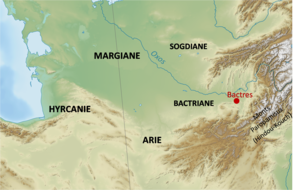
Localisation de la Bactriane et de sa capitale Bactres
La satrapie de Bactriane est devenue vers 540 la 12ᵉ satrapie de l'Empire achéménide. Elle a ensuite été intégrée dans l'empire d'Alexandre III. À sa mort, elle a été partagée entre ses successeurs, les diadoques, puis est devenue une satrapie du royaume séleucide à l'époque hellénistique.